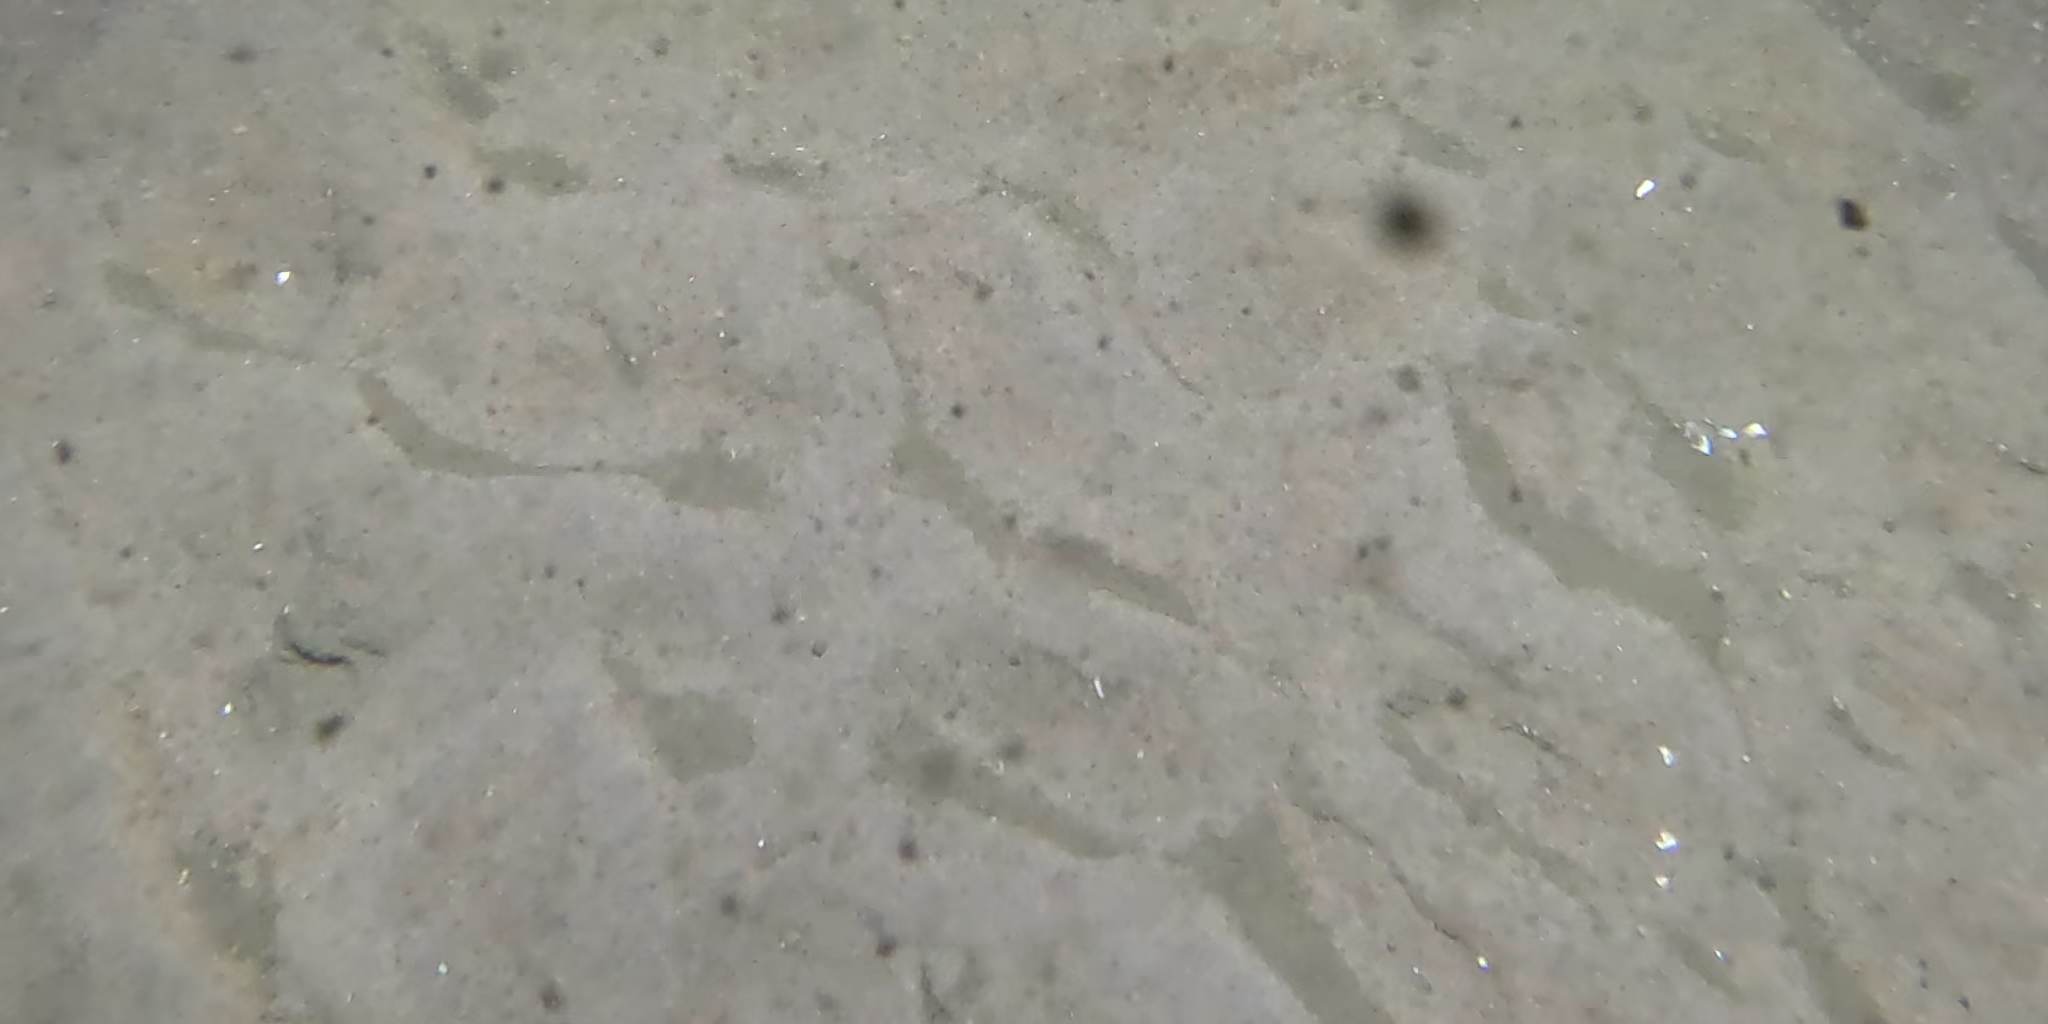
Seabed habitat: sand